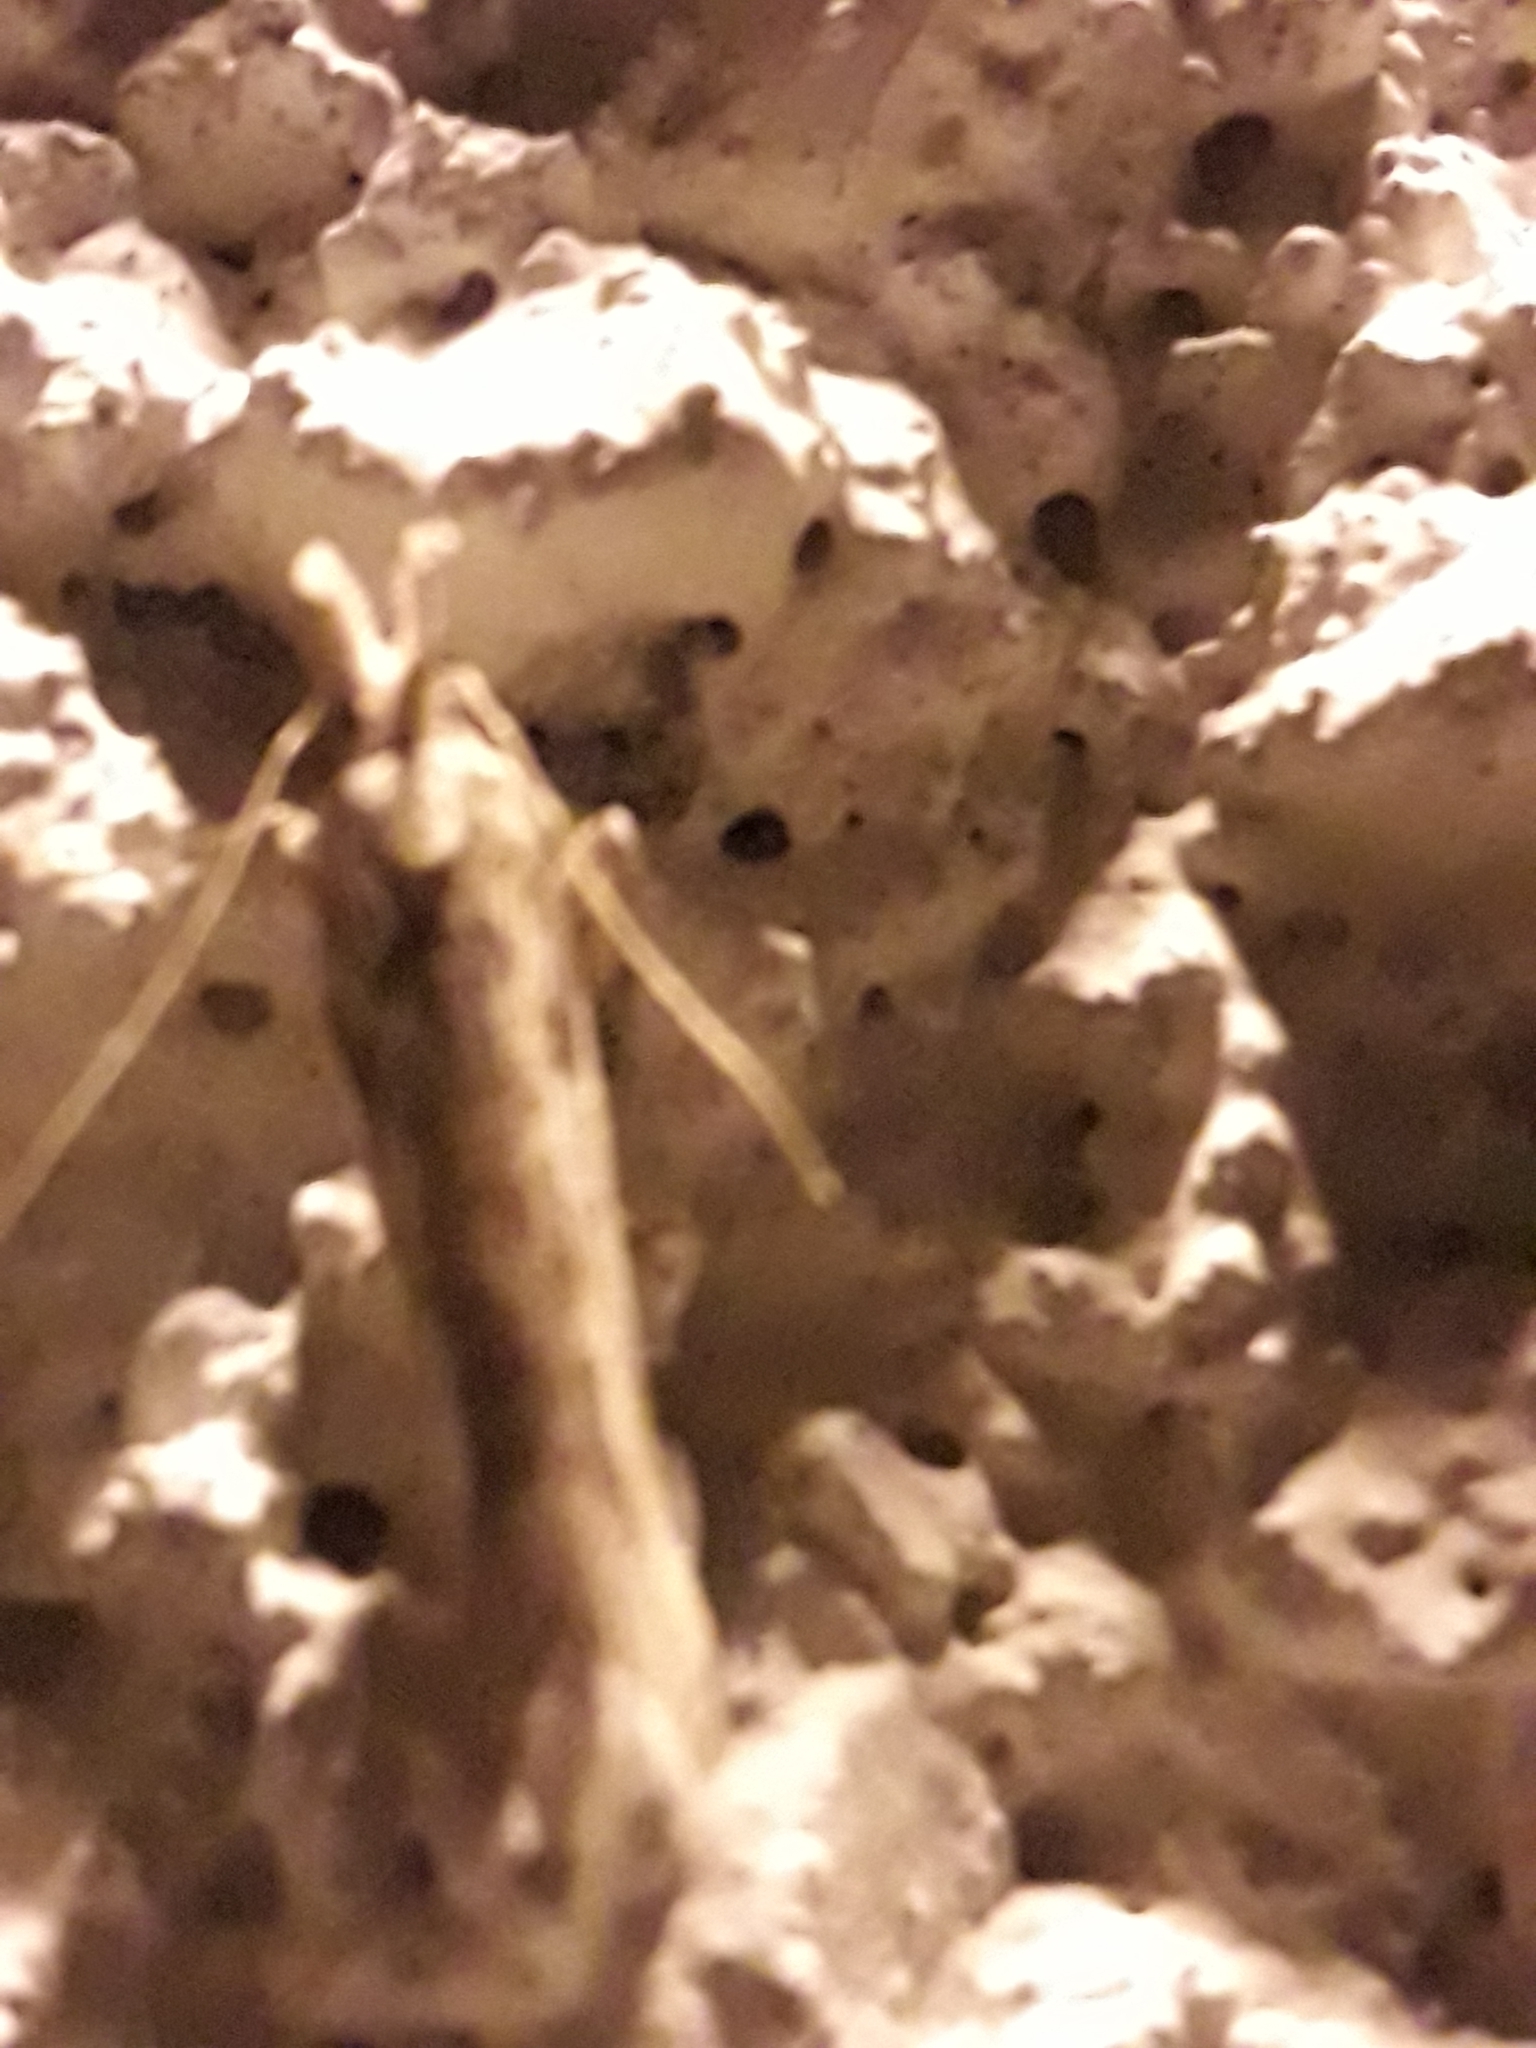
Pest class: diamondback_moth